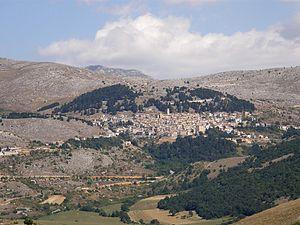
The American est un film américain d'Anton Corbijn sorti en 2010. C'est l'adaptation du roman A Very Private Gentleman de Martin Booth publié en 1990.